Kuopio Steelers

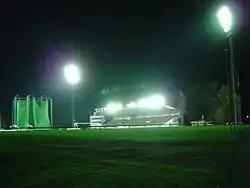
Väinölänniemi Stadium

The Steelers play in the Men’s Maple League as well as various junior leagues in B- (under 19), C- (under 17), D- (under 15) and E-juniors (under 13). In the summer of 2013, the Steelers formed the women’s American football team that participated in the women’s Division I in the 2014 season. In the 2018 season, the team won their own block in Division I and promoted to the Women’s Maple League. The Steelers have won three Finnish championships in 2020, 2021 and 2022.